Chizumulu Island

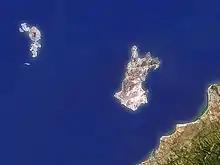
Satellite picture of Likoma island (right) and Chizumulu island (left).

Chizumulu Island is the smaller of two islands in Lake Malawi, the larger being the nearby Likoma island, which together make up the Likoma District. Both these islands lie just a few kilometres from Mozambique and are entirely surrounded by Mozambican territorial waters, but they belong to Malawi. They are therefore exclaves of Malawi. This came about because the islands were colonised by Anglican missionaries spreading east from Nyasaland, rather than by the Portuguese who colonised Mozambique. The British originally claimed the entire Lake Nyasa/Lake Malawi, but in 1954 signed an agreement with Portugal, which recognized the centre of the lake as the boundary between their holdings and Mozambique, and making these islands an enclave.